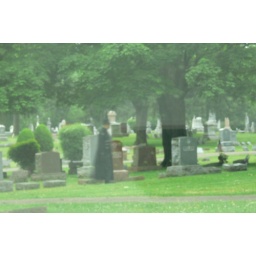
a totally creepy guy that was walking the cemetary in full civil war(ish) garb with a sword.